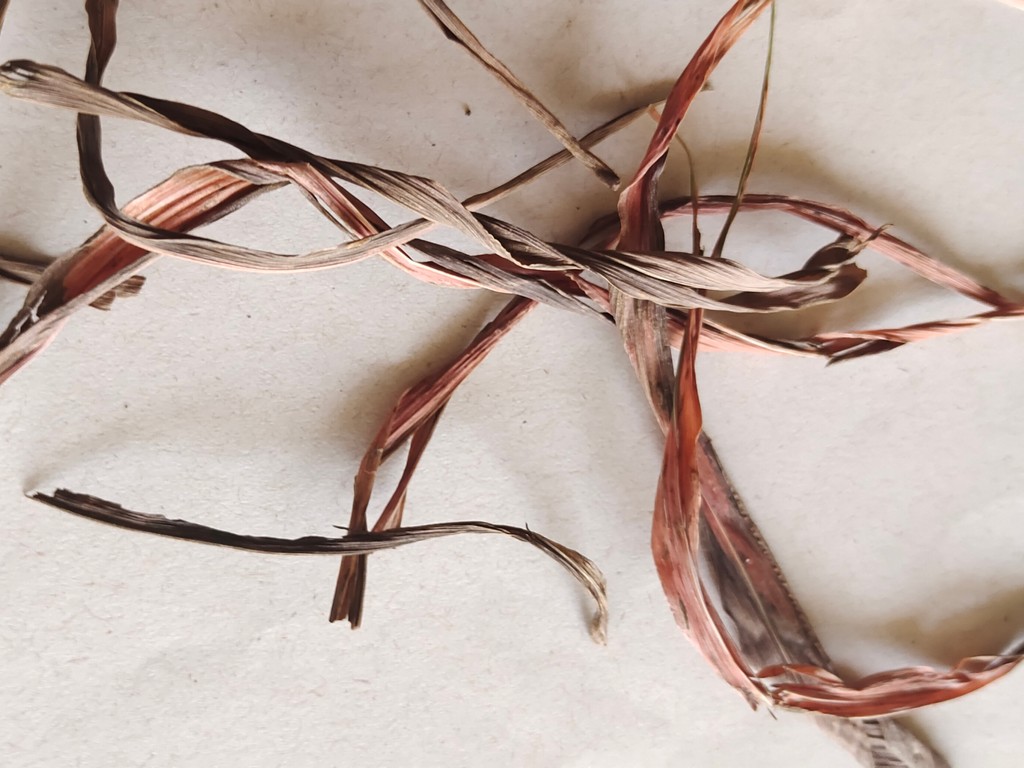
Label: Dried